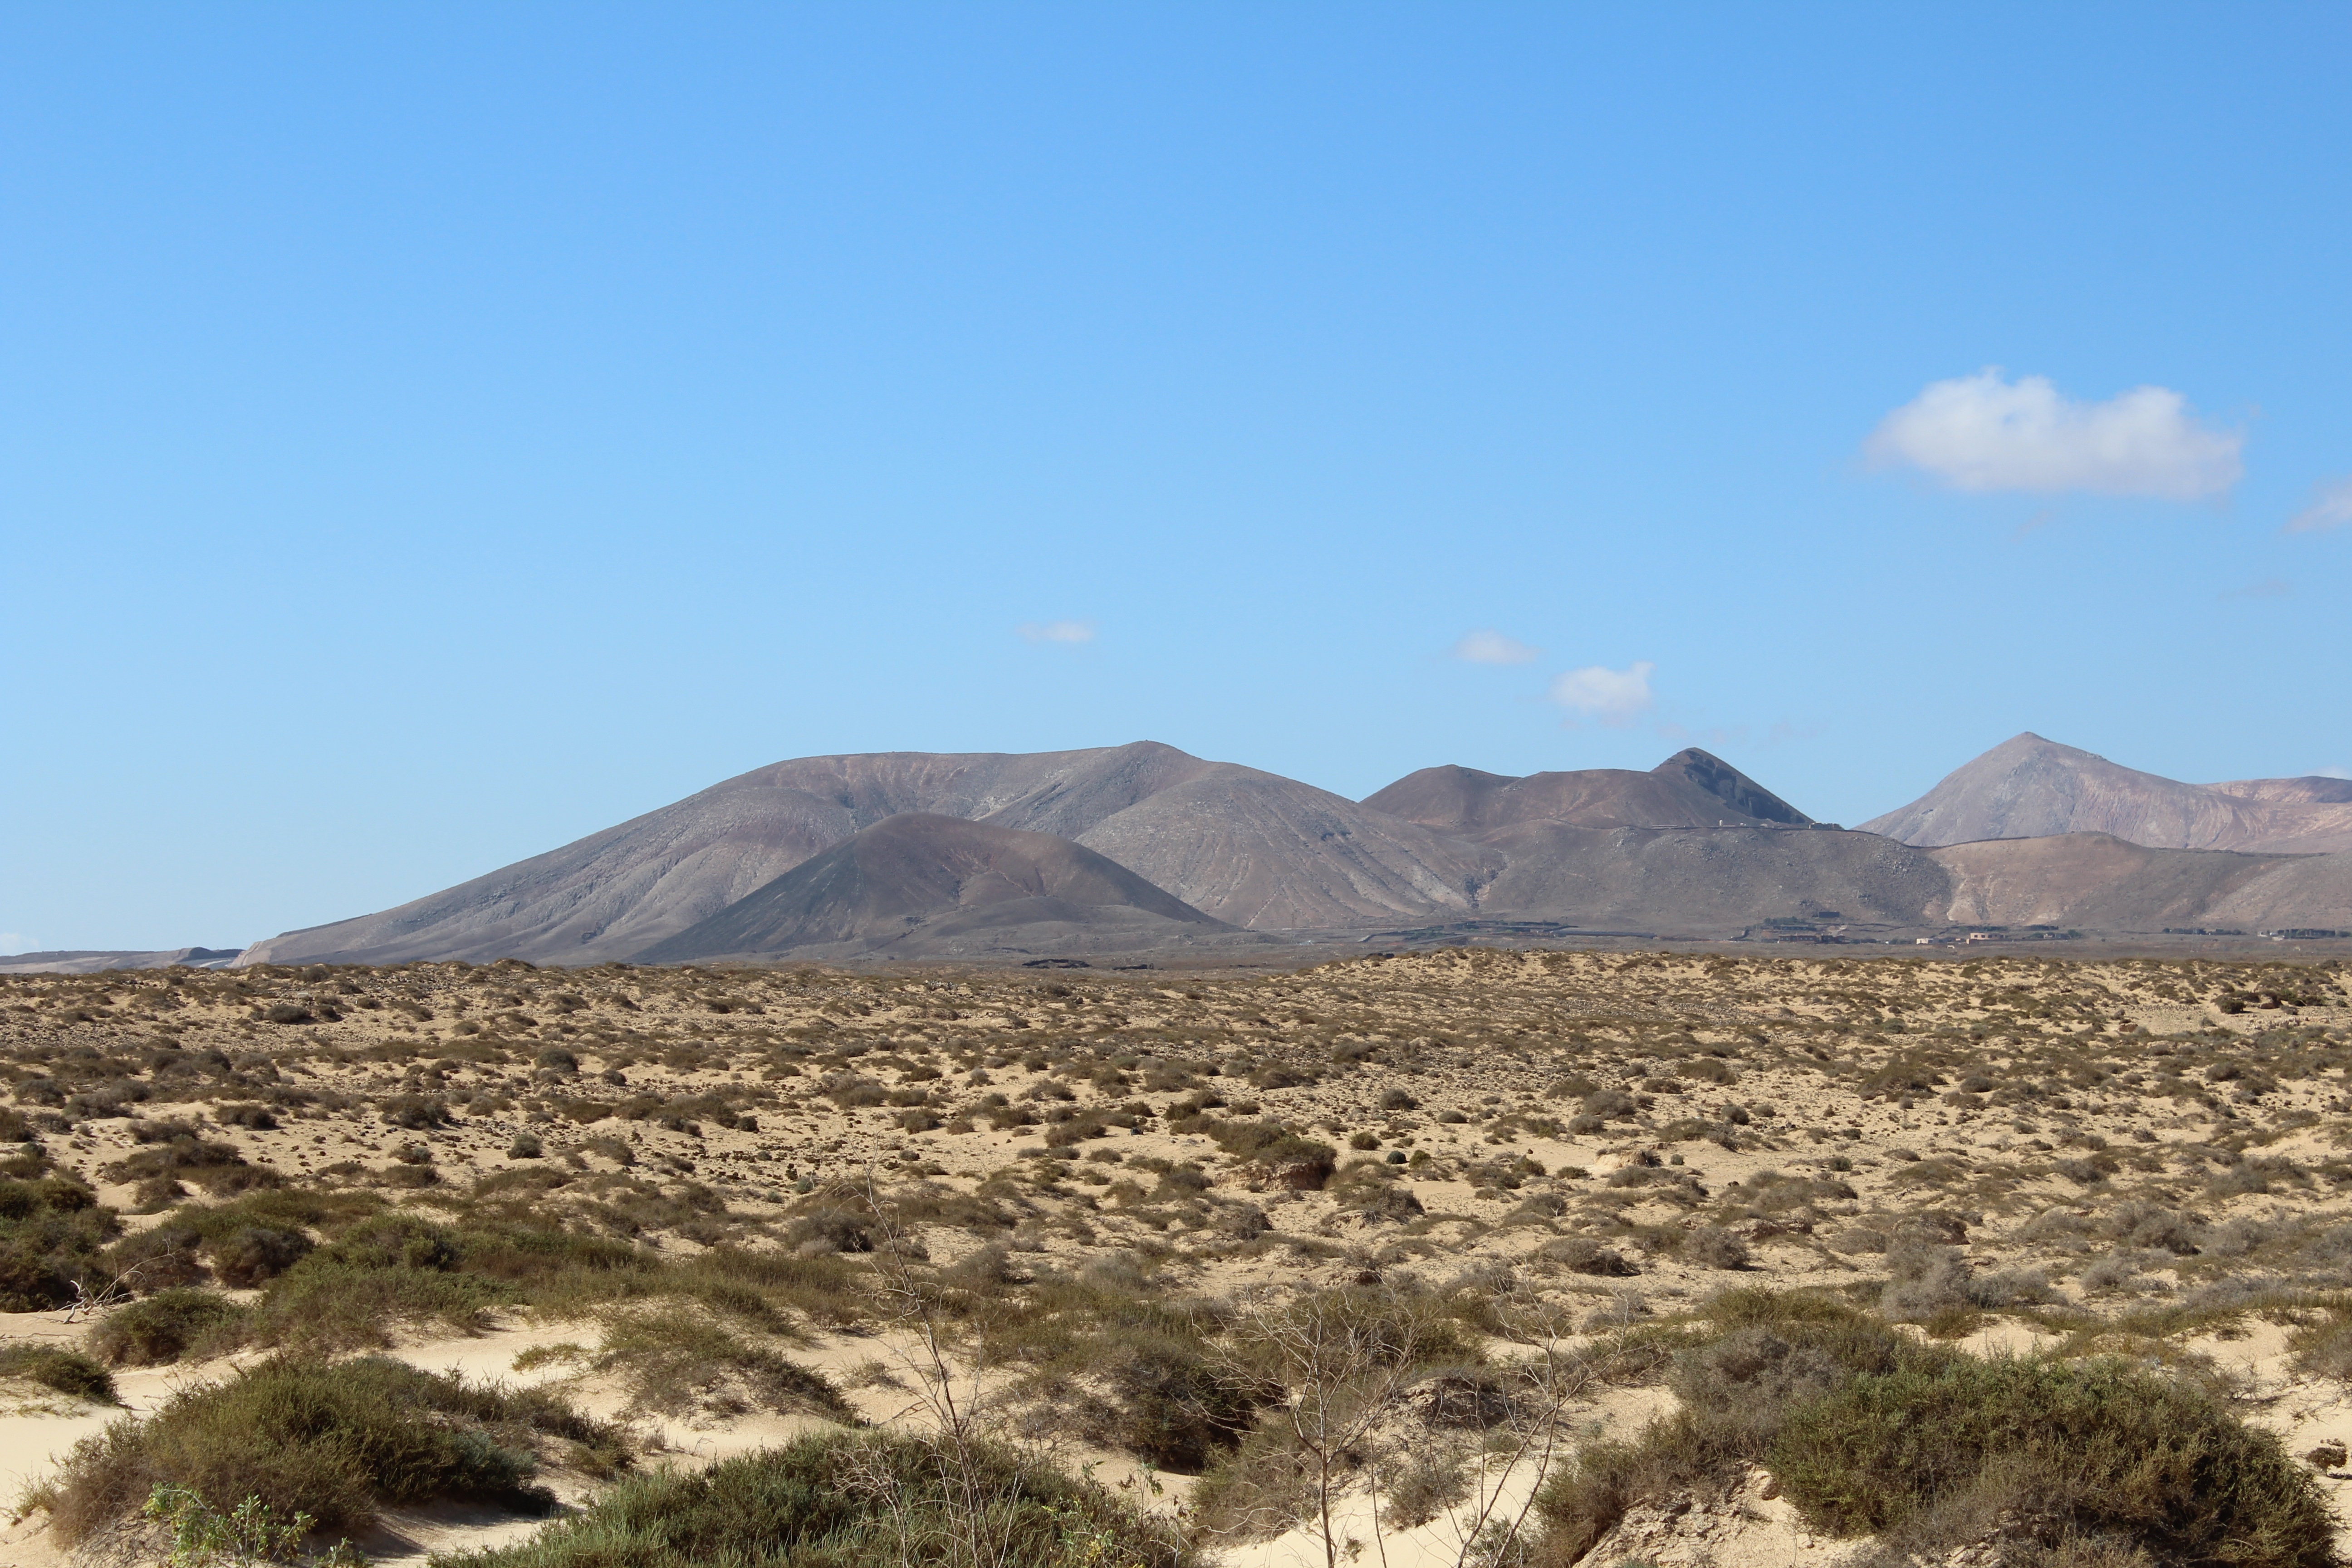
landscape, nature, mountain, sky, prairie, hill, desert, valley, monument, natural, volcano, soil, tourism, plain, geology, badlands, plateau, ecosystem, fuerteventura, wadi, butte, steppe, landform, natural environment, geographical feature, aeolian landform